Sound Rider!

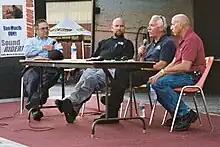
Motorcycle safety panel discussion with David L. Hough at Sportbike Northwest 2011.

In 2001 the magazine entered into the area of event promotion putting on the Northwest Motorcycle Display at the Cycle World International Motorcycle Show held in Seattle. In 2002 the magazine hosted the first ever 3 Pass Blast ride taking riders on a time/speed/distance ride through the Cascades Range. The event is held annually.